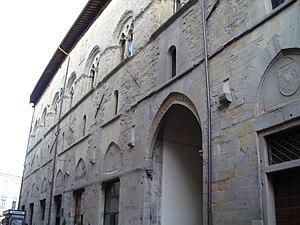
Palazzo del Podestà-Città di Castello-Province de Pérouse-Ombrie-Italie
Angelo da Orvieto est un architecte italien de la première moitié du XIVᵉ siècle né à Orvieto en Ombrie.